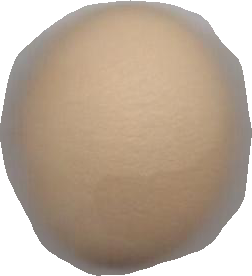
Variety: Grobogan